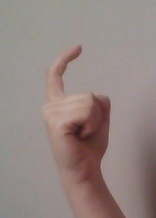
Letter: ra